Spring Fever (1927 film)

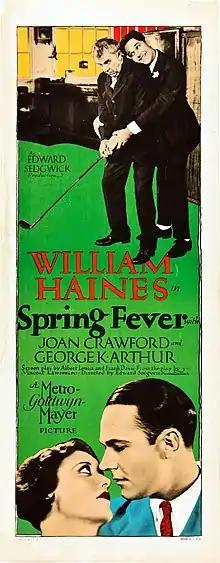
Theatrical poster

Spring Fever is a 1927 American silent comedy film starring William Haines, Joan Crawford, and George K. Arthur, and directed by Edward Sedgwick. Based on the 1925 play of the same name by Vincent Lawrence, this was the second film starring Haines and Crawford, and their first onscreen romantic teaming.